Uil

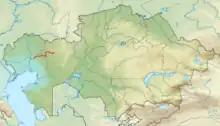

The Uil is a river of Aktobe, Atyrau and West Kazakhstan regions, Kazakhstan. It is long, and has a drainage basin of .